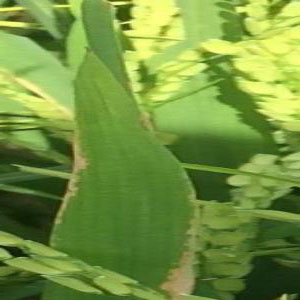
Disease: Bacterialblight